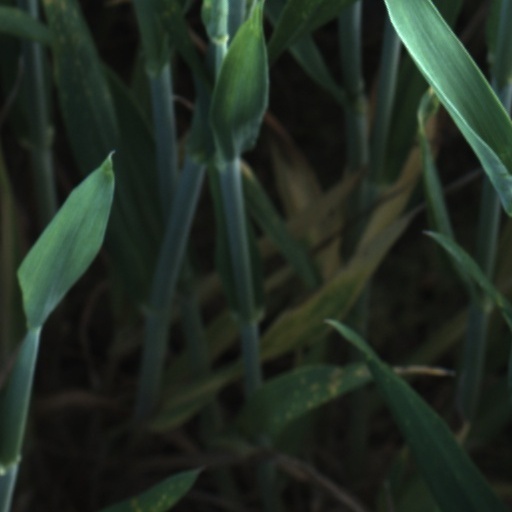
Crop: wheat